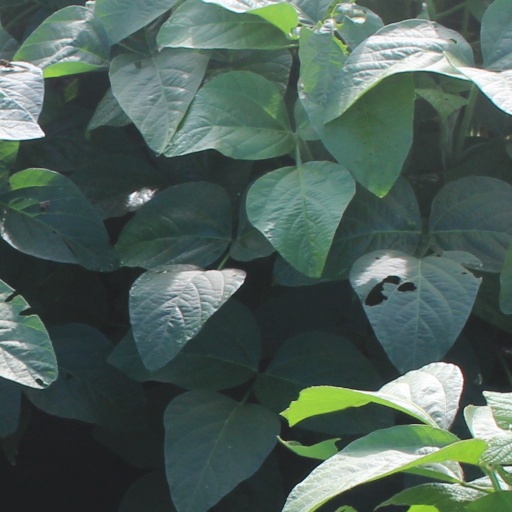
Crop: soybean